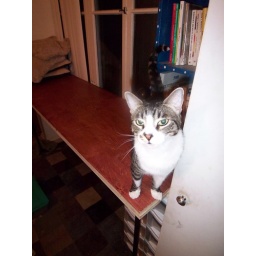
Speck modeling computer table built by Donny & Katrina